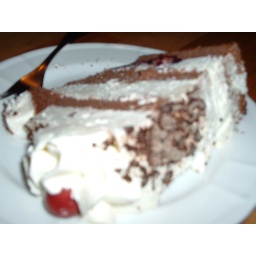
Blackforest cake in Black forest